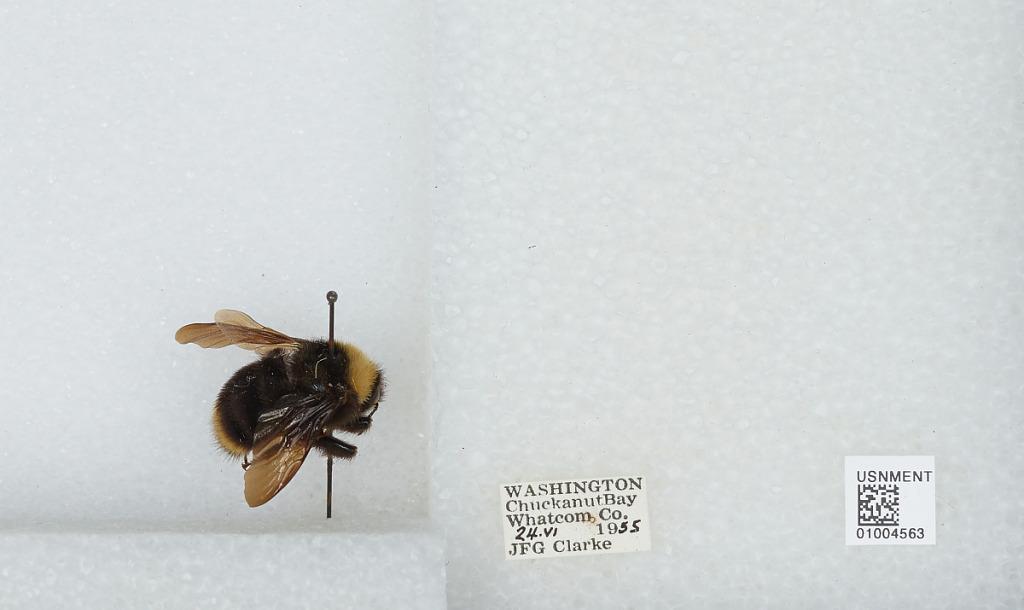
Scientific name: Bombus (Fervidobombus) californicus Smith
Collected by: J. Clarke
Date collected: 1955-6-24
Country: United States
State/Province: Washington
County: Whatcom
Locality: Chuckanut Bay
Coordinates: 48.6833, -122.492